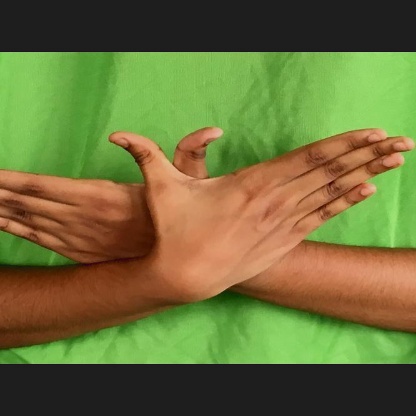
Mudra: Garuda